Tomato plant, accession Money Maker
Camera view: vertical (180 deg); turntable rotation: 150 degrees
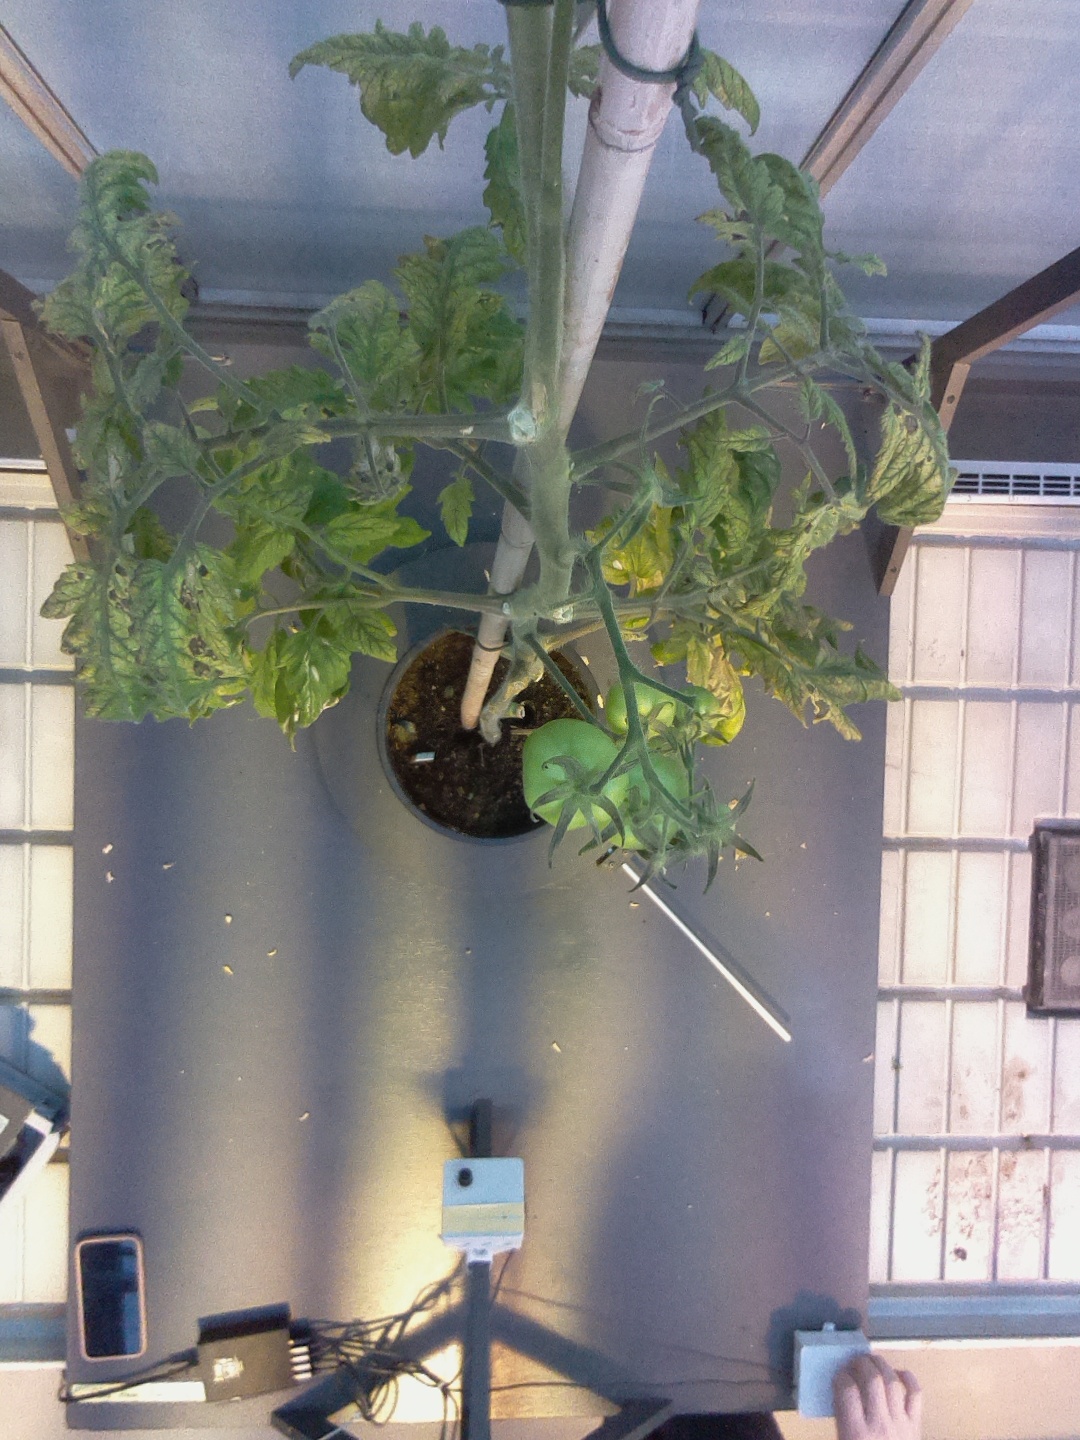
BBCH growth stage 79: 90% -100% of final fruit size